Hawaii Sesquicentennial half dollar

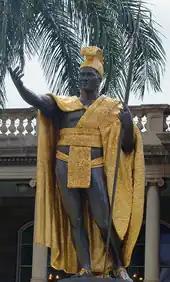
An impressive statue of a dark-skinned man, richly dressed in native garb. One arm is extended, as if in greeting, and he holds a spear, butt end grounded, in the other.

The obverse depicts Captain James Cook. He faces towards a compass needle and the words thus, his gaze is westward. is to the right, the name of the country above, and the denomination below. The words are flanked by eight triangles, four on each side. These represent the eight largest volcanic islands of Hawaii: Oahu, Maui, Kauai, the "Big Island" of Hawaii, Niihau, Lanai, Kahoolawe, and Molokai. The designer's initials, , are found to the right of the base of the bust.